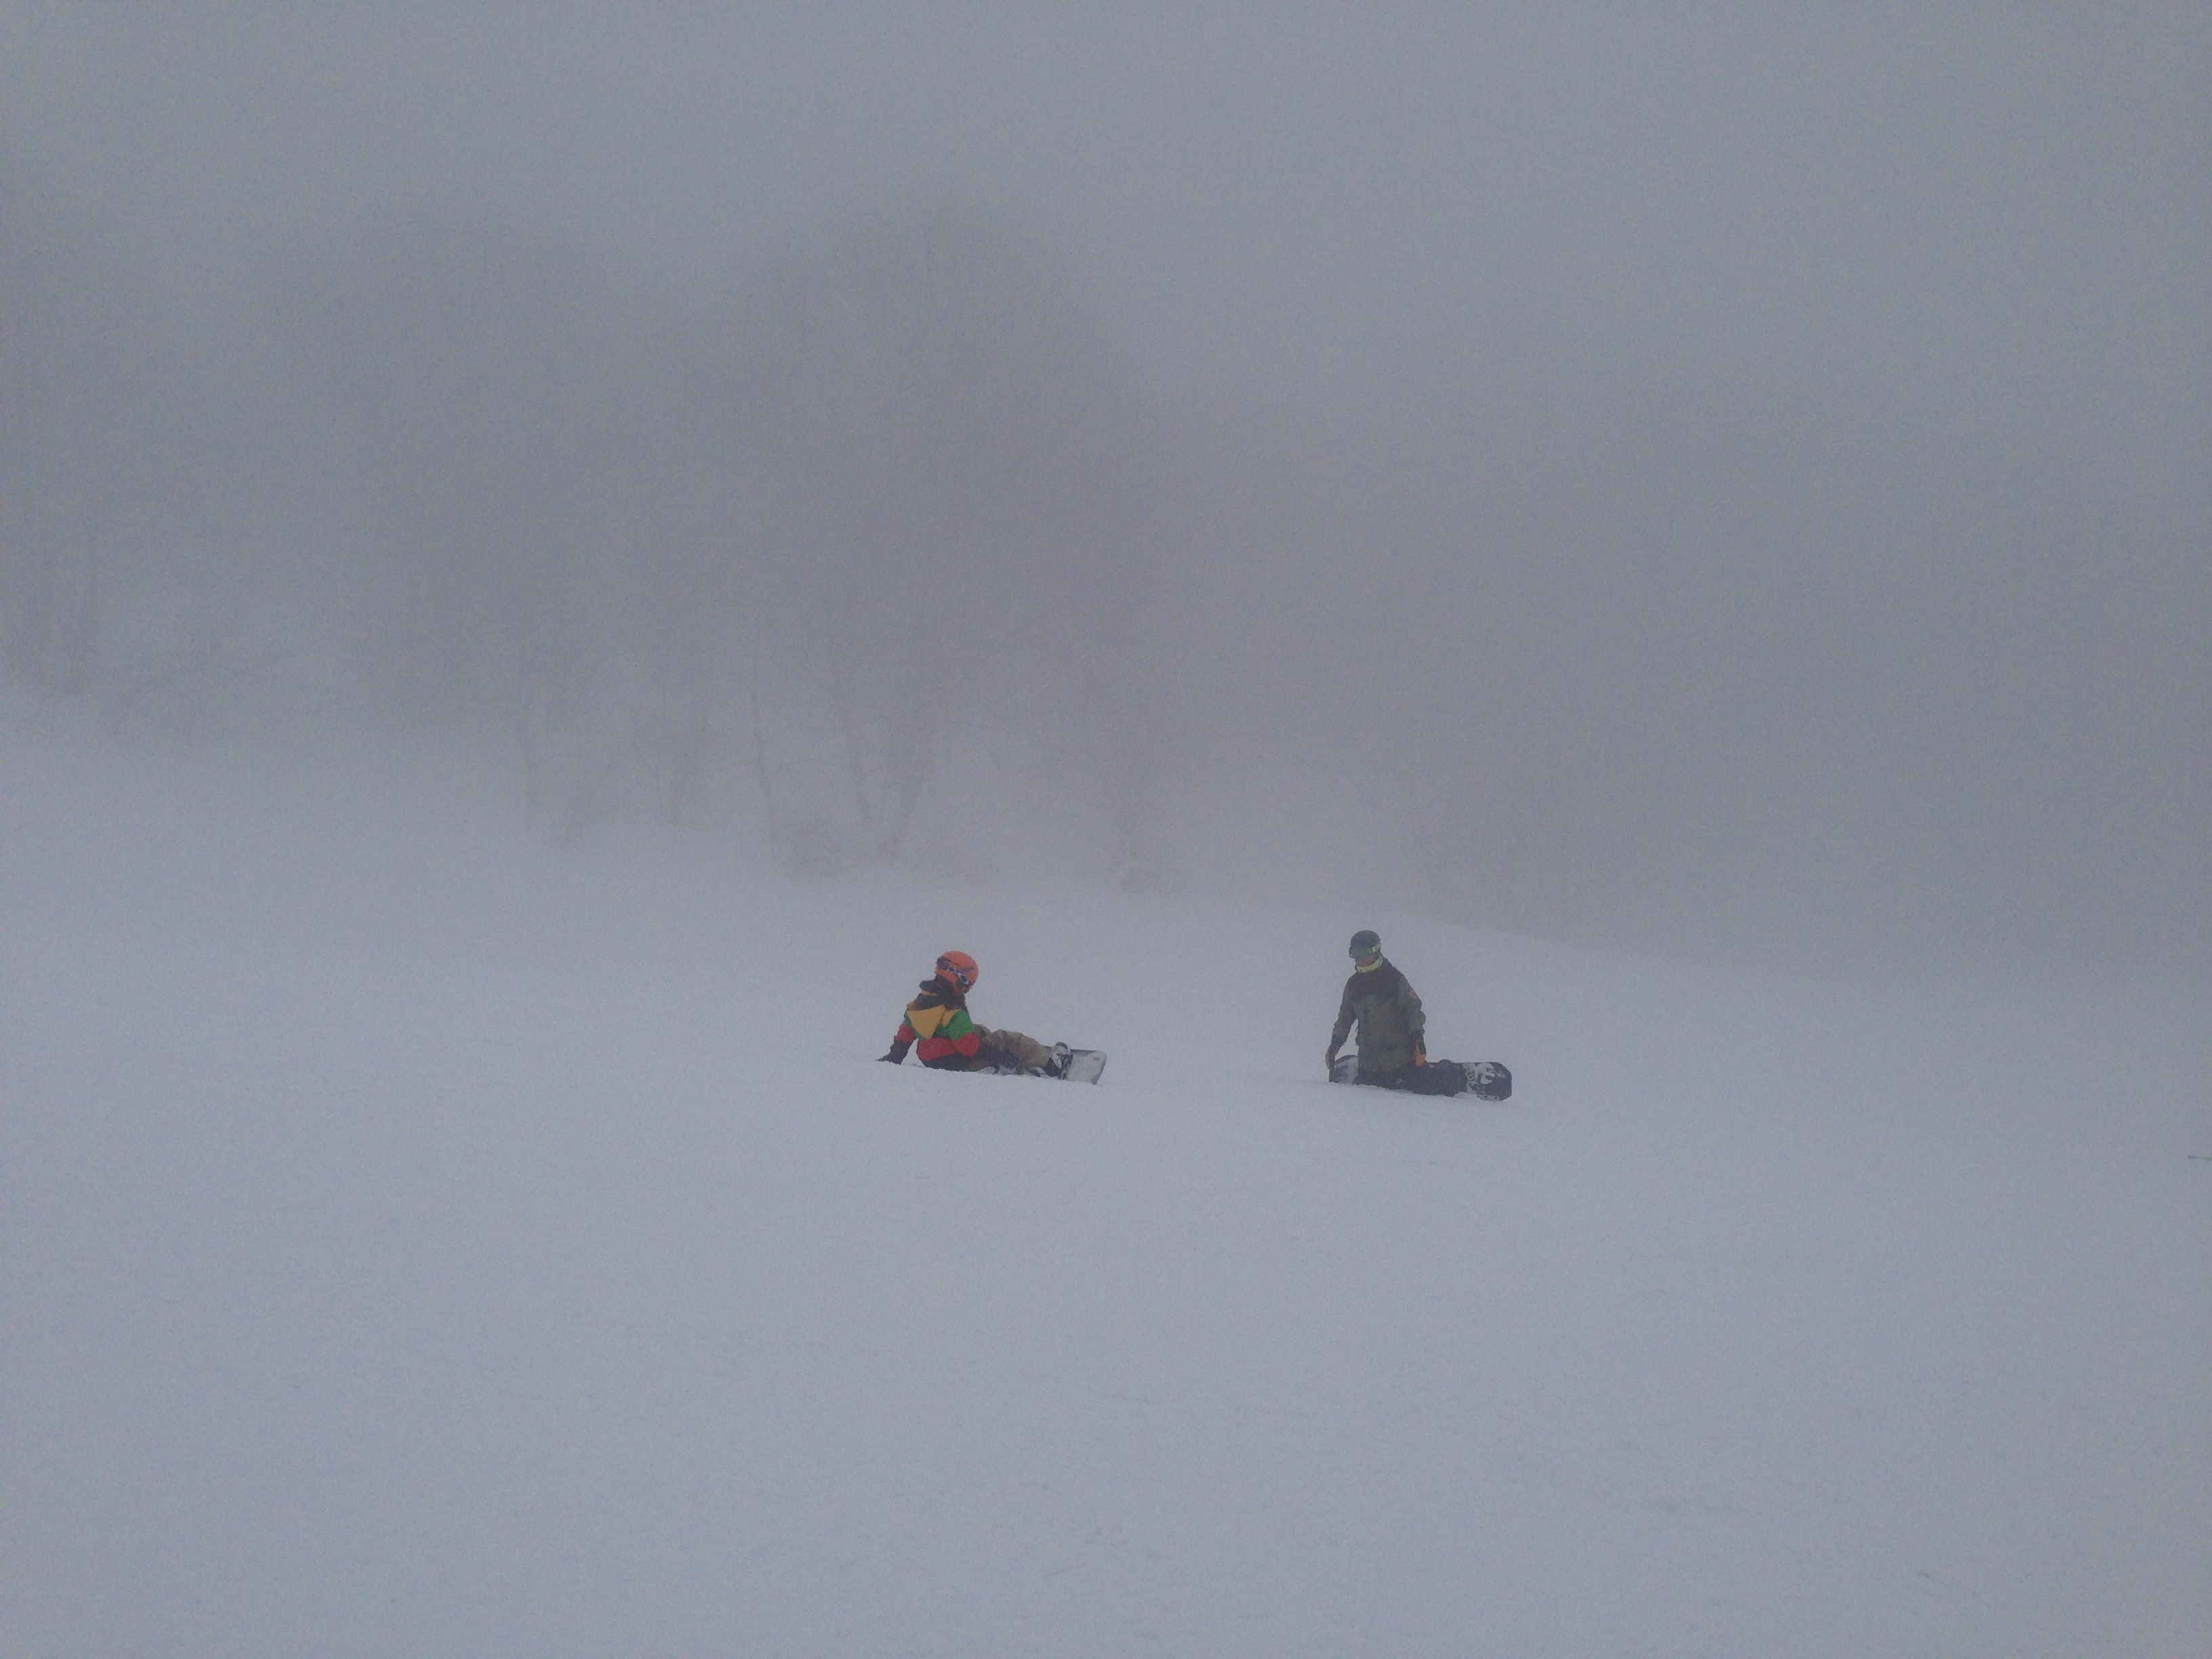
snow, winter, fog, weather, blizzard, atmospheric phenomenon, atmosphere of earth, geological phenomenon, winter storm